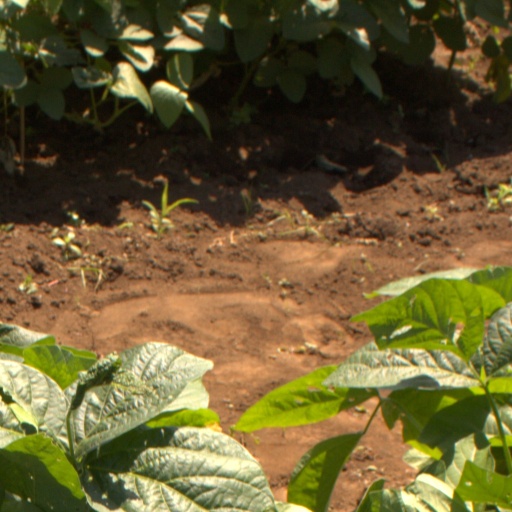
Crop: soybean